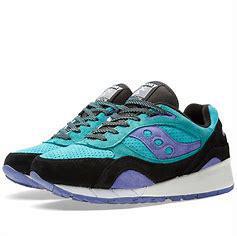
Brand: Saucony
Model: Shadow 6000